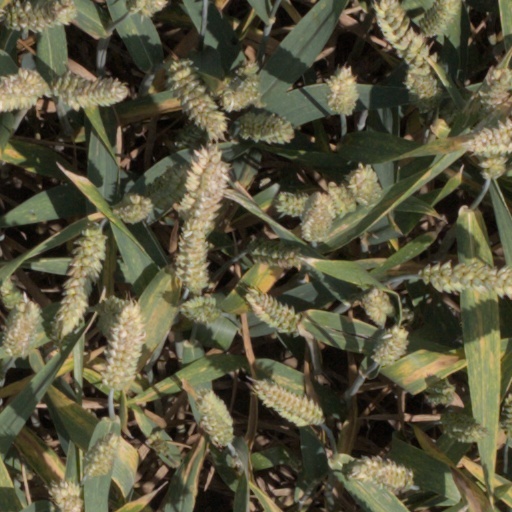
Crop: wheat